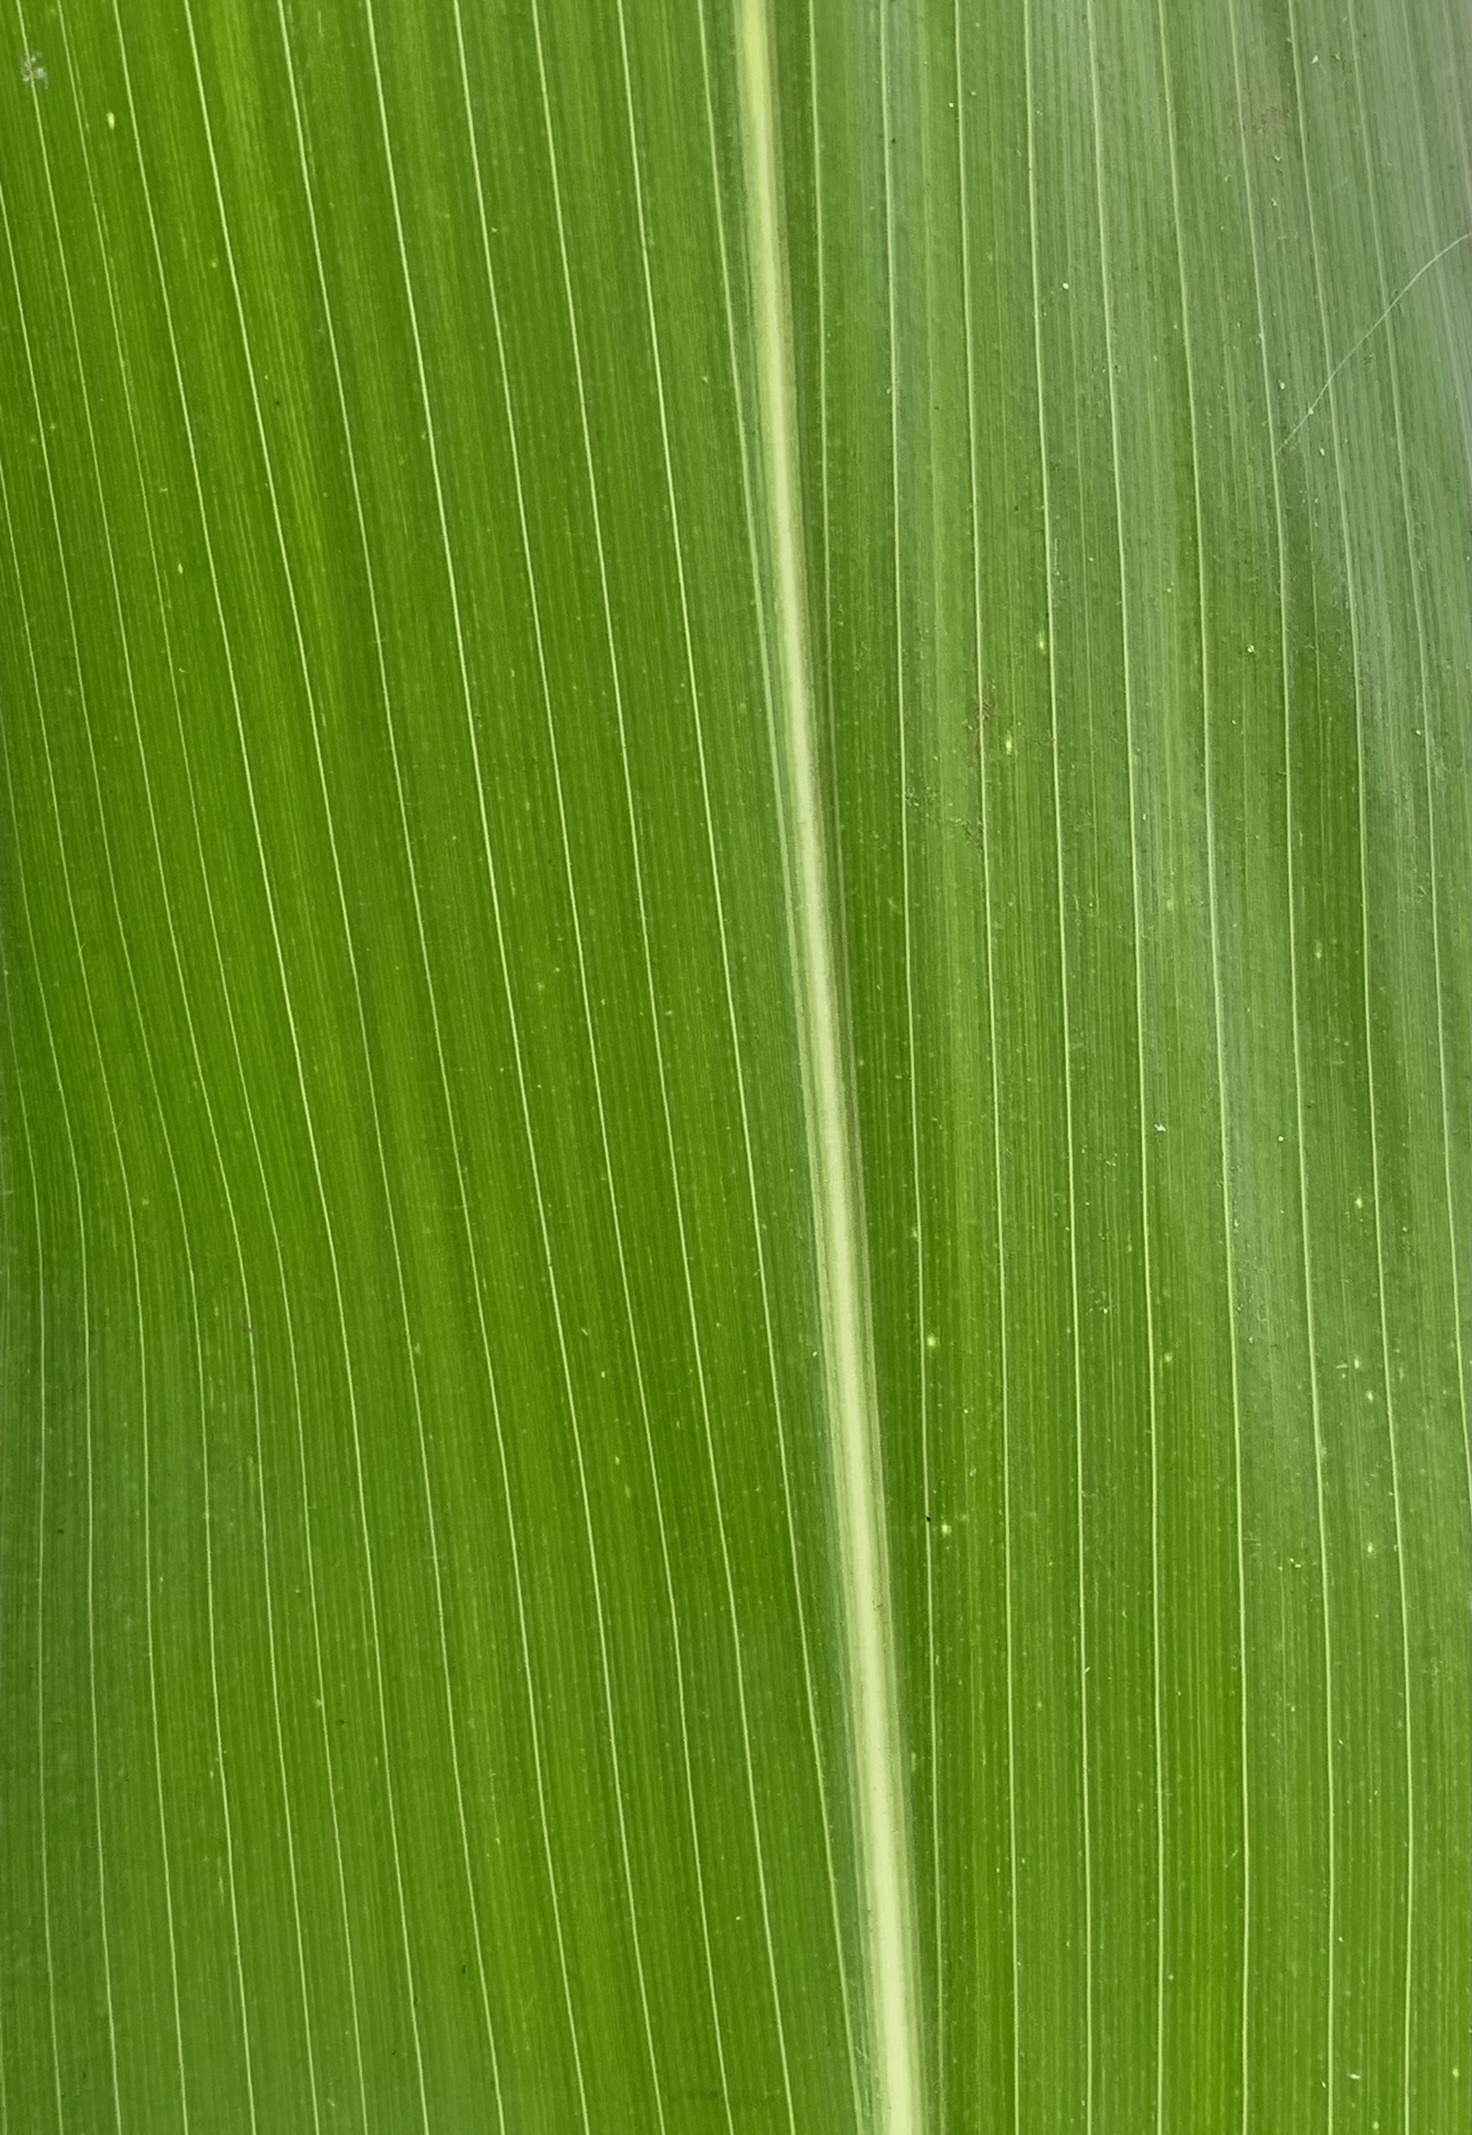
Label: Healthy